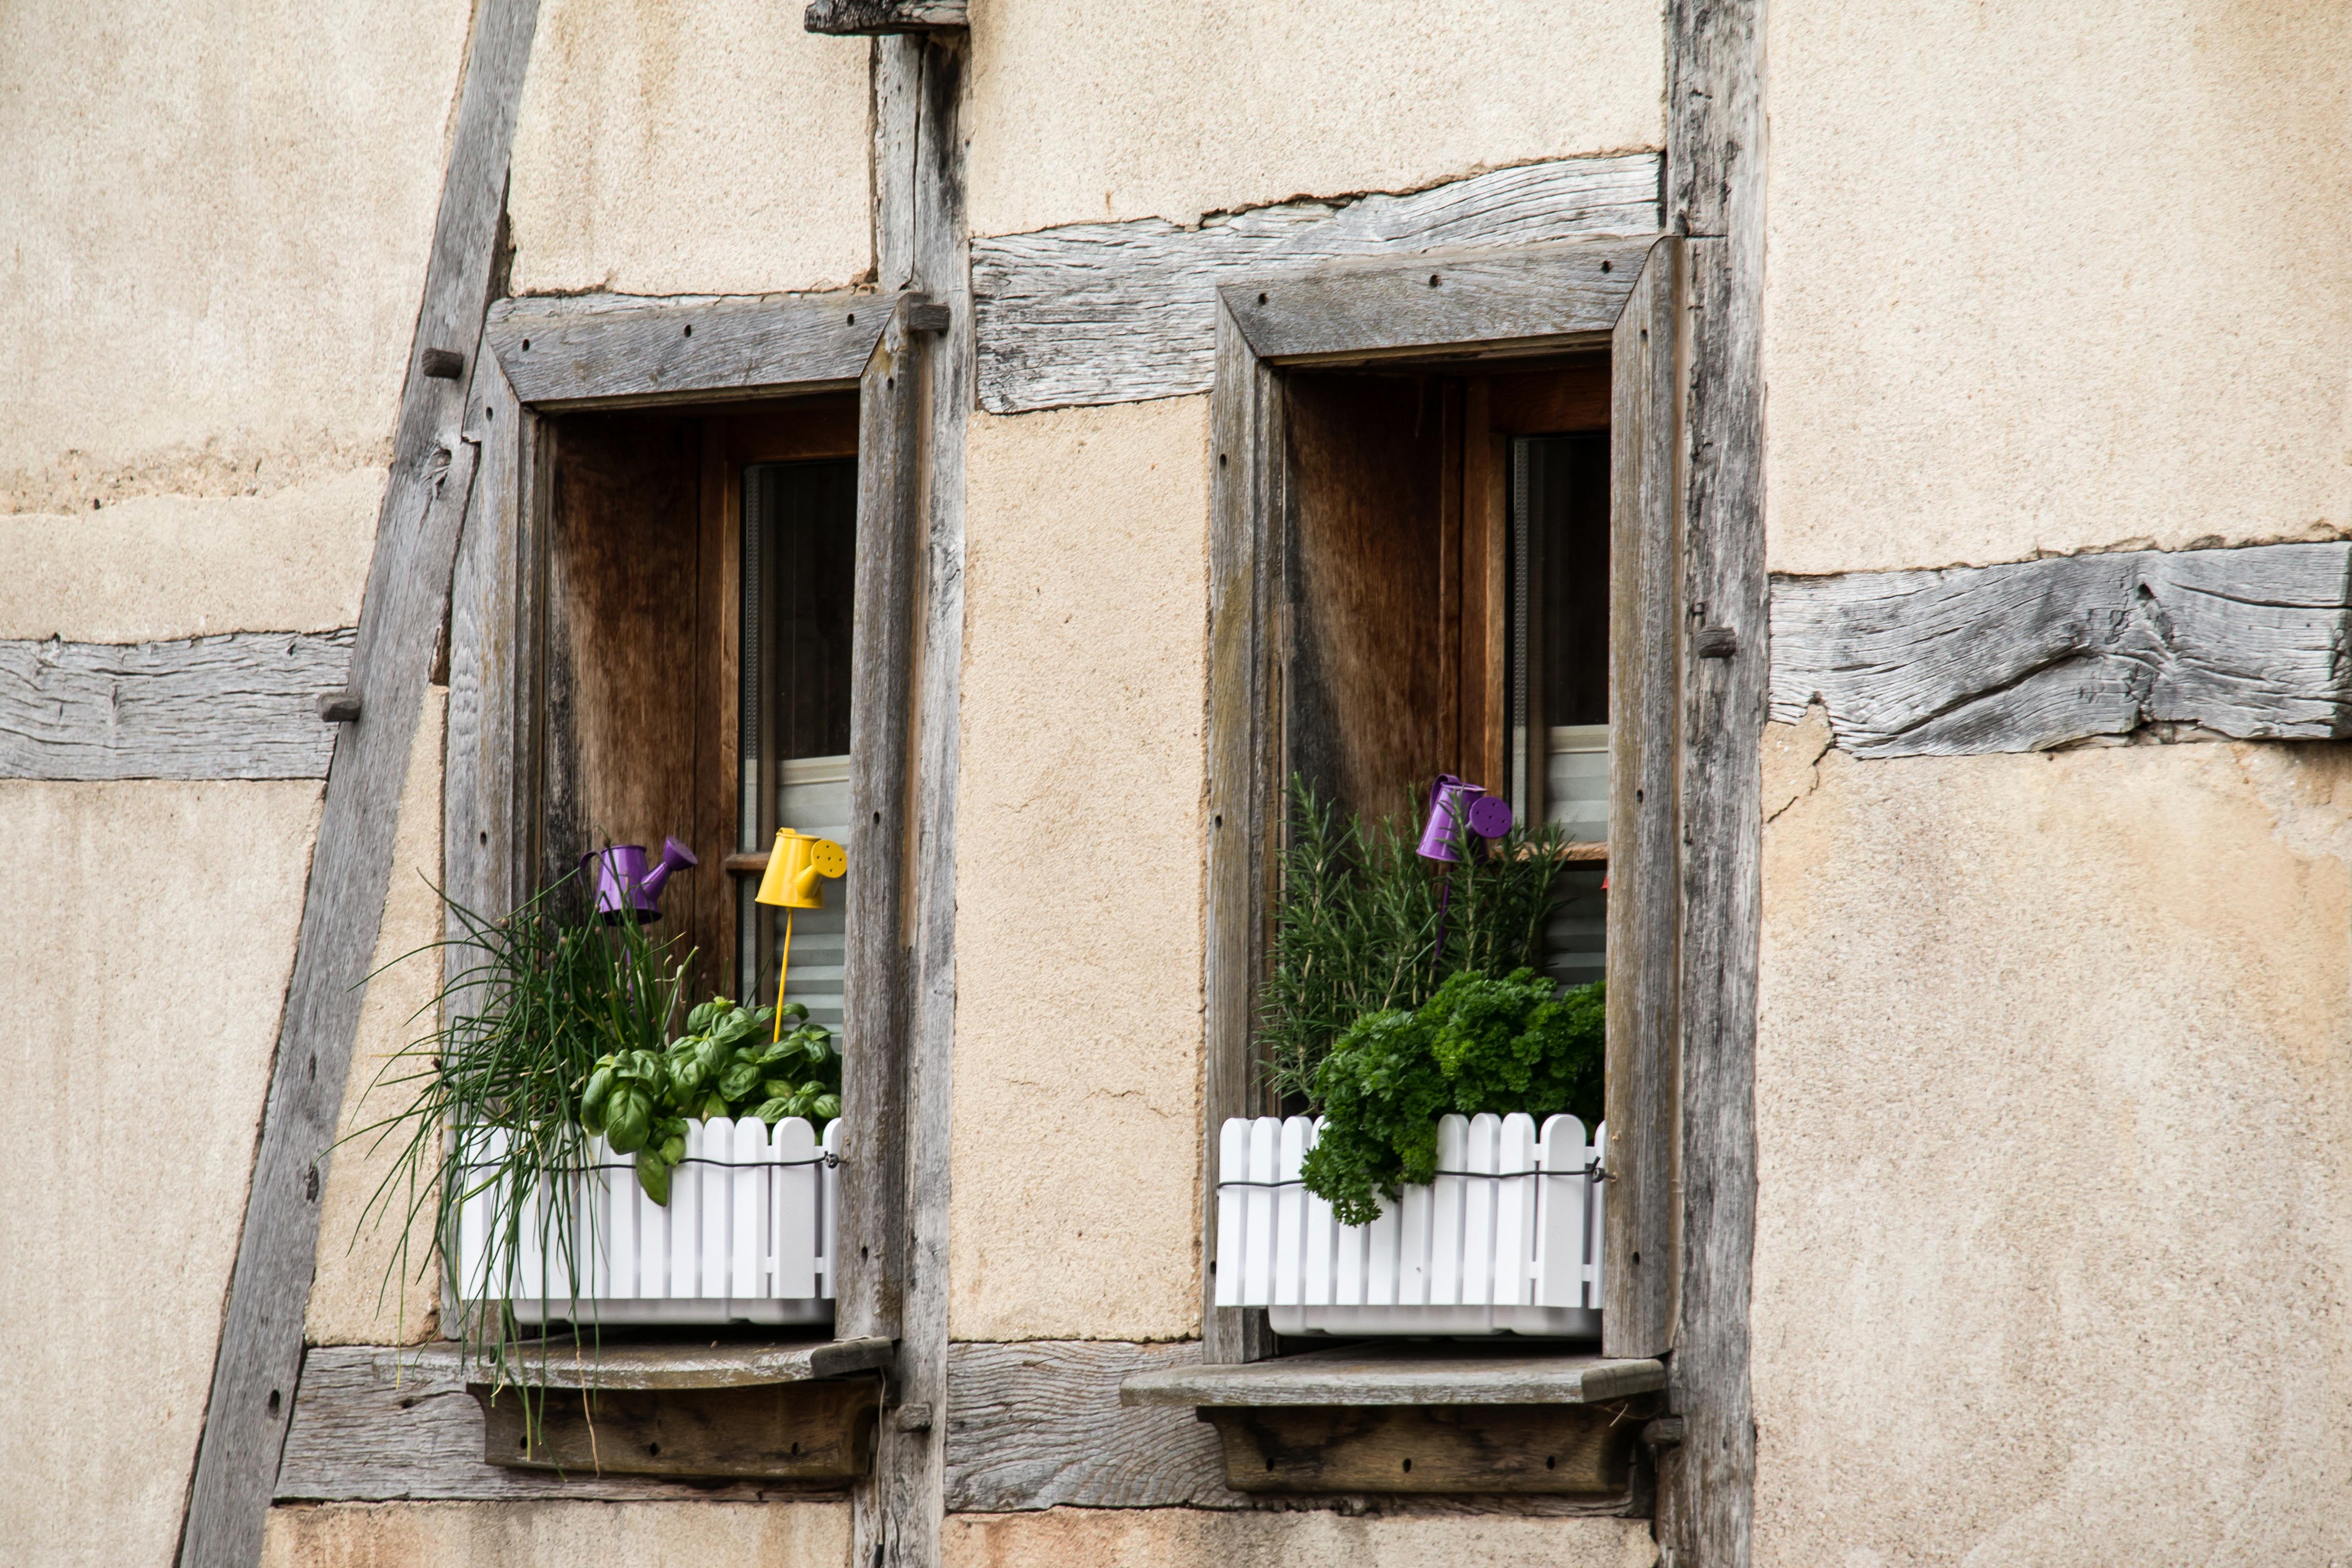
architecture, wood, road, street, house, window, building, alley, home, wall, bar, balcony, color, brown, facade, old building, door, deco, herbs, fachwerkhaus, flower box, hauswand, truss, flower boxes, urban area